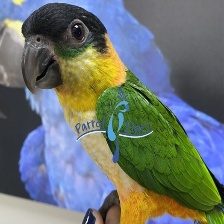
Species: BLACK HEADED CAIQUE
Scientific name: PIONITES MELANOCEPHALUS